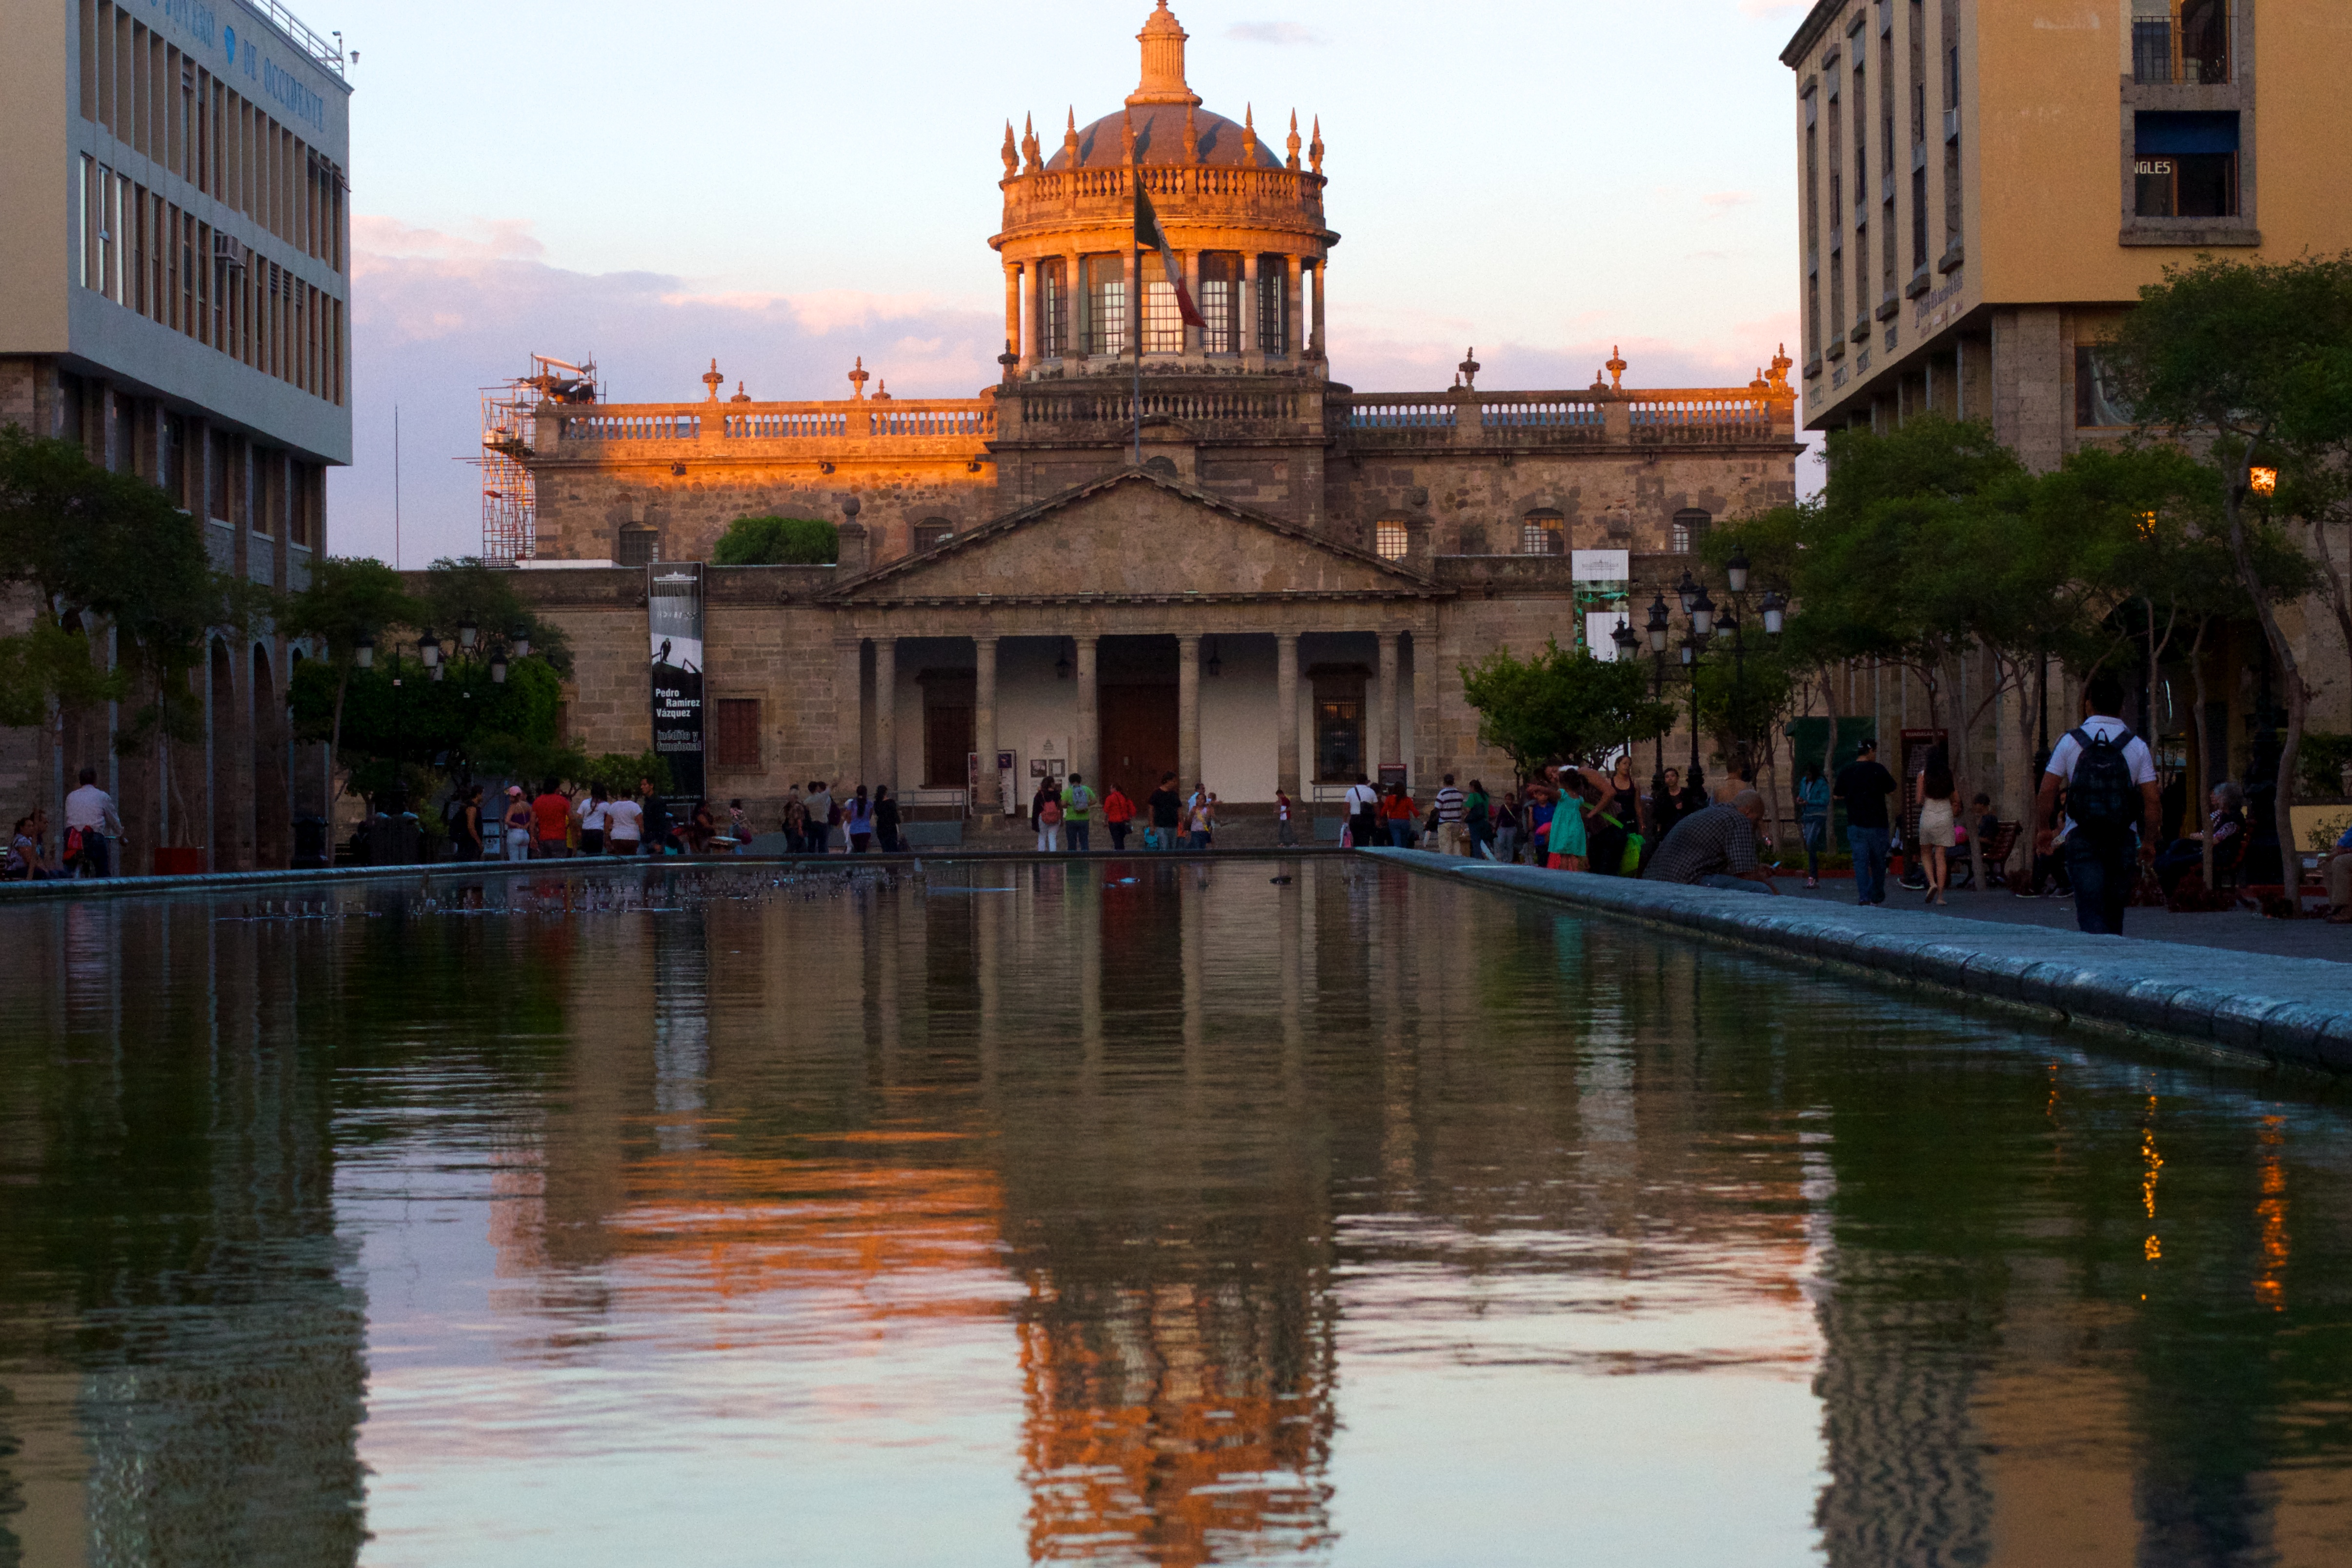
water, town, river, canal, cityscape, evening, reflection, tourism, waterway